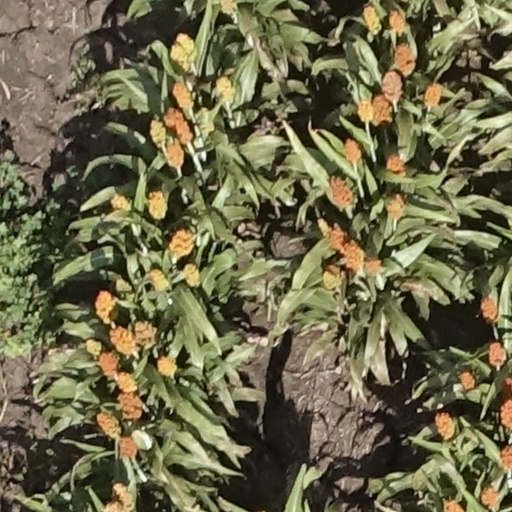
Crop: sorghum